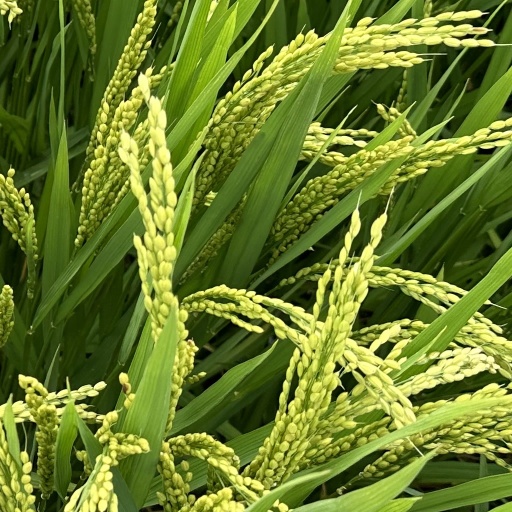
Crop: rice